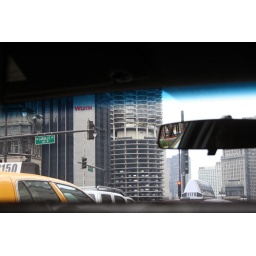
I love seeing those round building around too, though the cars on the lower levels are disconcerting.